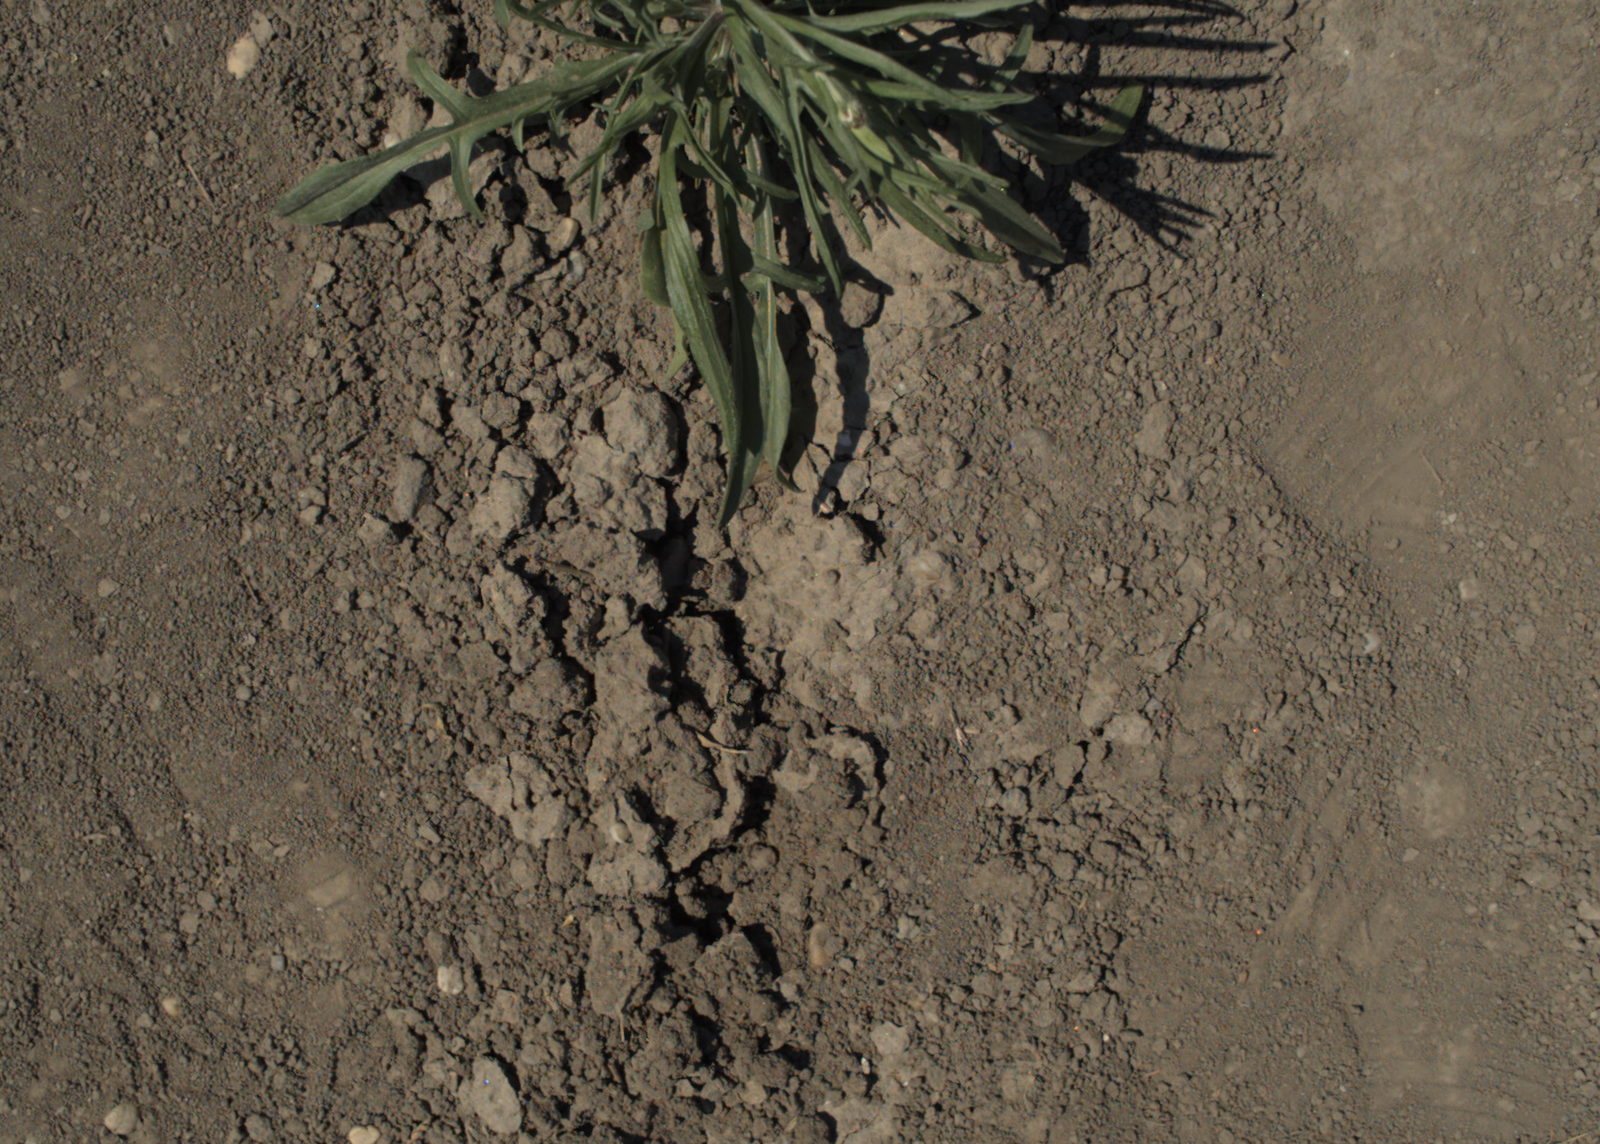
Capture date: 18.06.2021 11:00:56
Weather: sunny
Wind: medium
Seeding date: 27.04.2021
Plant canopy height (mm): 766